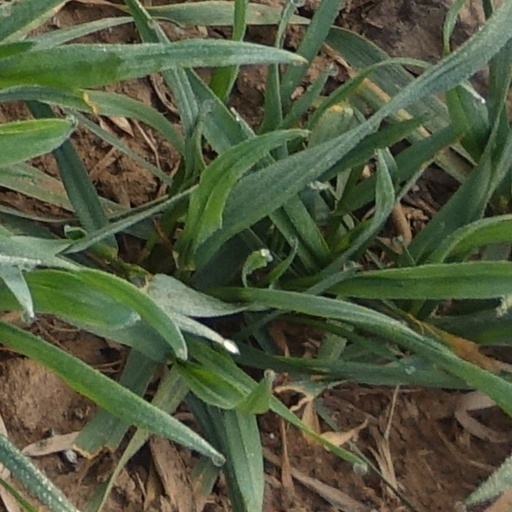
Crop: wheat